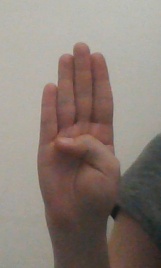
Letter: kaaf